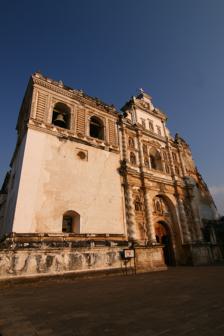
Building: Iglesia de San Francisco, Antigua Guatemala
Country: Guatemala
Year built: 1702
Building in Antigua Guatemala, Guatemala Church of Saint Francis Iglesia y convento de San Francisco El Grande ( Spanish ) Church facade Location in Antigua Guatemala General information Status Active Church Architectural style Spanish seismic baroque Location Antigua Guatemala , Guatemala Coordinates 14°33′14.04″N 90°43′45.8394″W / 14.5539000°N 90.729399833°W / 14.5539000; -90.729399833 Completed 1702 Inaugurated 1702 Destroyed 1717 Guatemala earthquake 1751 earthquake Santa Marta earthquake in 1773 1917 Guatemala earthquake 1976 Guatemala earthquake Owner Franciscans Design and construction Architect(s) Diego de Porres San Francisco el Grande is a church in Antigua Guatemala , Guatemala and one of the sanctuaries most frequented by the local population because of the shrine of Peter of Saint Joseph Betancur ( Santo Hermano Pedro ). History Main entrance to the church property. When Franciscan missionaries arrived in Guatemala from Spain in 1530 they were assigned 120 villages by the civil authorities. They were the first to move to the Panchoy Valley in 1541 where they built a church at the site of today's School of Christ ( Escuela de Cristo ). This chapel was severely damaged in 1565 and during the next ten years donations were collected to build a new sanctuary located two blocks away in 1579. Parts of this construction, maybe the only ones in Antigua which date back to the 16th century, can be appreciated at one side of today's sanctuary. San Francisco el Grande became a significant religious and cultural center for the whole region. Theology, law, philosophy, physics and mathematics were taught at San Buenaventura College, located in today's monastery ruins. The college also favoured painters of the colonial era such as Cristóbal de Villalpando, Thomas de Merlo and Alonzo de la Paz. The chapel and cloister were expanded during the 17th century. In 1684 the structure was reinforced and withstood the earthquake of 1691. The church itself was built by Diego de Porres and inaugurated in 1702. The 1717 earthquake damaged the structure severely. So did the earthquake of 1751. The site was partly destroyed during the 1773 earthquake and has been reconstructed in parts but areas of ruin still remain. The fountain of the main corridor was taken to La Merced's atrium in 1944. The colonial image of the Virgin located behind the main altar fell down during the 1976 earthquake . Architecture Salomonic columns at the entrance Its facade, with twisted salomonic columns, is typical of the Spanish-American baroque and is similar to that of San José Cathedral . It has sixteen vaulted niches, each but the lowest two containing a saint or a friar. These include the Virgin Mary, San Diego de Alcalá, San Antonio de Padua, San Juan Capistrano, Santa Clara, Santiago, and Santa Isabel from Hungary. At the entrance of the monastery there are some murals, in which there can be seen the images of some Franciscans friars with a skeleton. Its bell and clock towers from the 17th and 19th centuries remain in ruins. The altarpieces inside the church were richly decorated with painting and sculptures of famous contemporary artists. The church marks the beginning of the Calle los Pasos ( Steps Street ) which holds the Stations of the Cross and used to be walked solemnly. Peter of Saint Joseph Betancur Peter of Saint Joseph Betancur , missionary in Guatemala of Spanish origin, who was beatified 1980 and canonized in 2002, is enshrined at the site. His tomb is visited by thousands of pilgrims each year to beg for favours and miracles. In film San Francisco Church ruins in 1875; the Green Goddess temple scenes of the movie The New Adventures of Tarzan were filmed at this location in 1935. Photograph by Eadweard Muybridge . In 1935, the ruins of San Francisco -which was not rebuilt until 1967- were used to film several scenes of the movie The New Adventures of Tarzan , specifically the ones where Tarzan and his fellow explorers are captured by the Green Goddess worshipers and are about to be sacrificed. The filming of the movie took place entirely on location in Guatemala and was made also in Chichicastenango , Livingston , Puerto Barrios , Río Dulce, Tikal , Quiriguá and Guatemala City See also Guatemala portal Architecture portal Religion portal 1773 Guatemala earthquake List of places in Guatemala Notes and references References